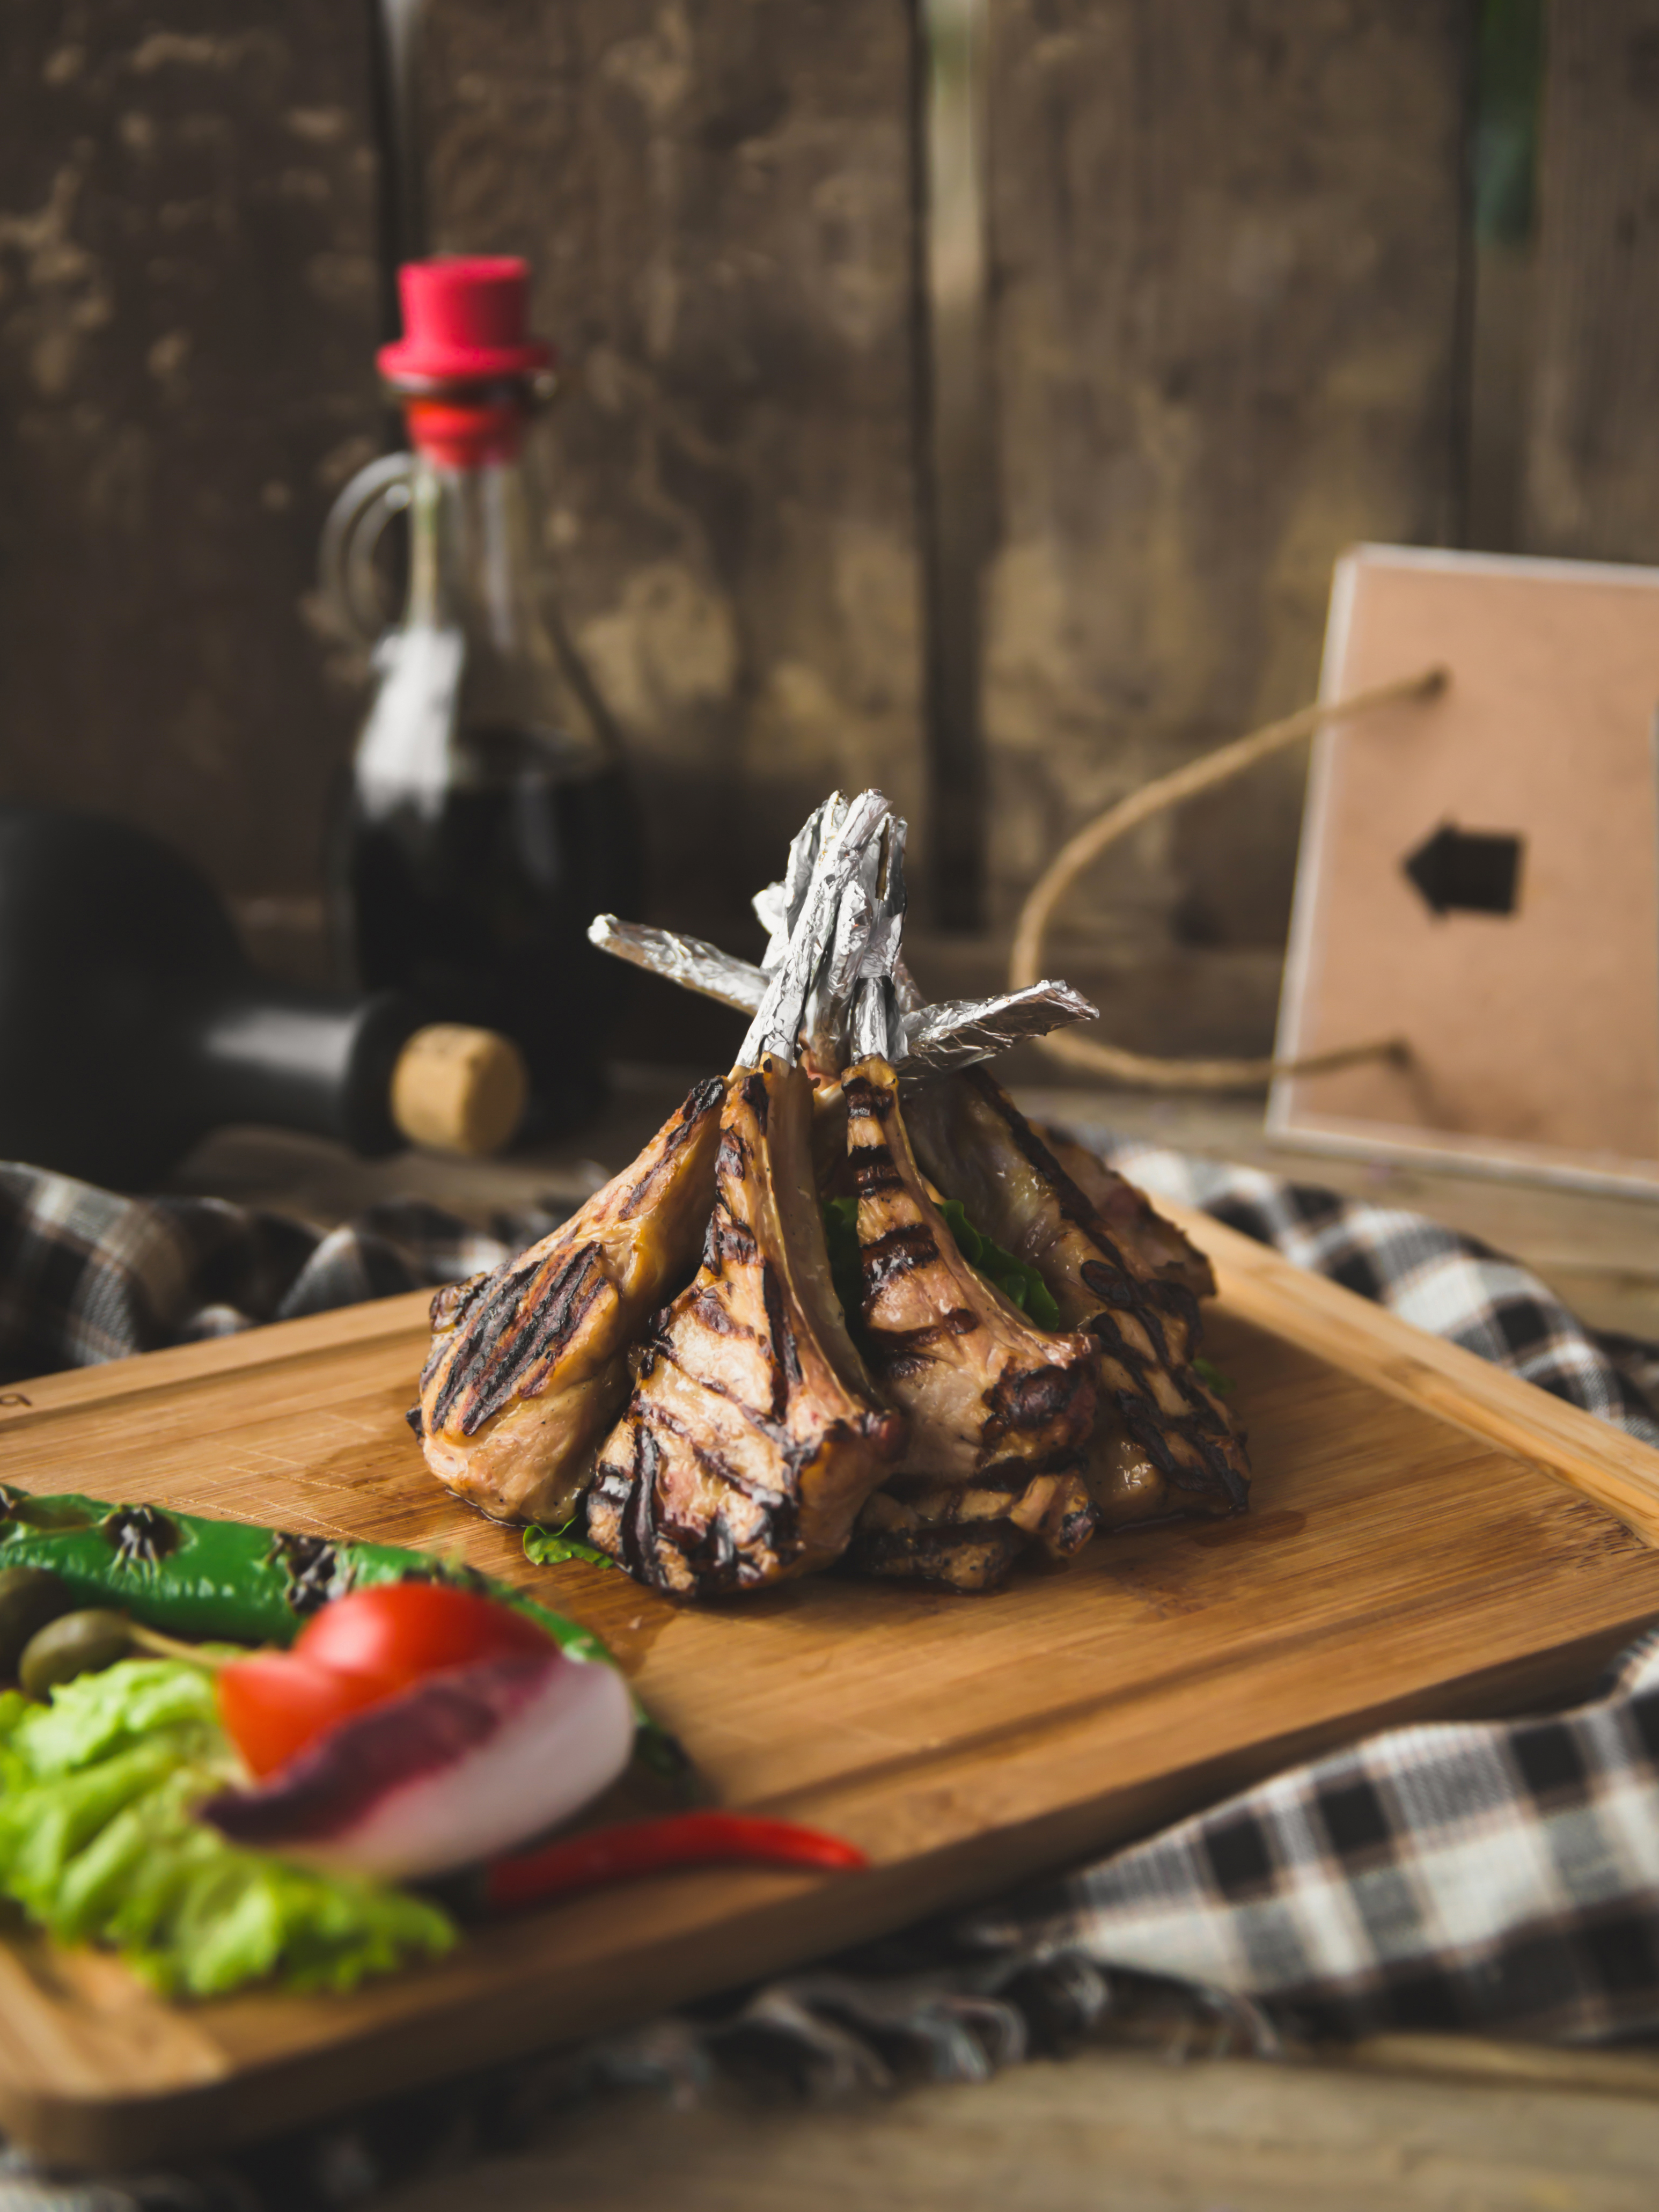
food, cuisine, comfort food, dish, recipe, table, vegetarian food, still life, ingredient